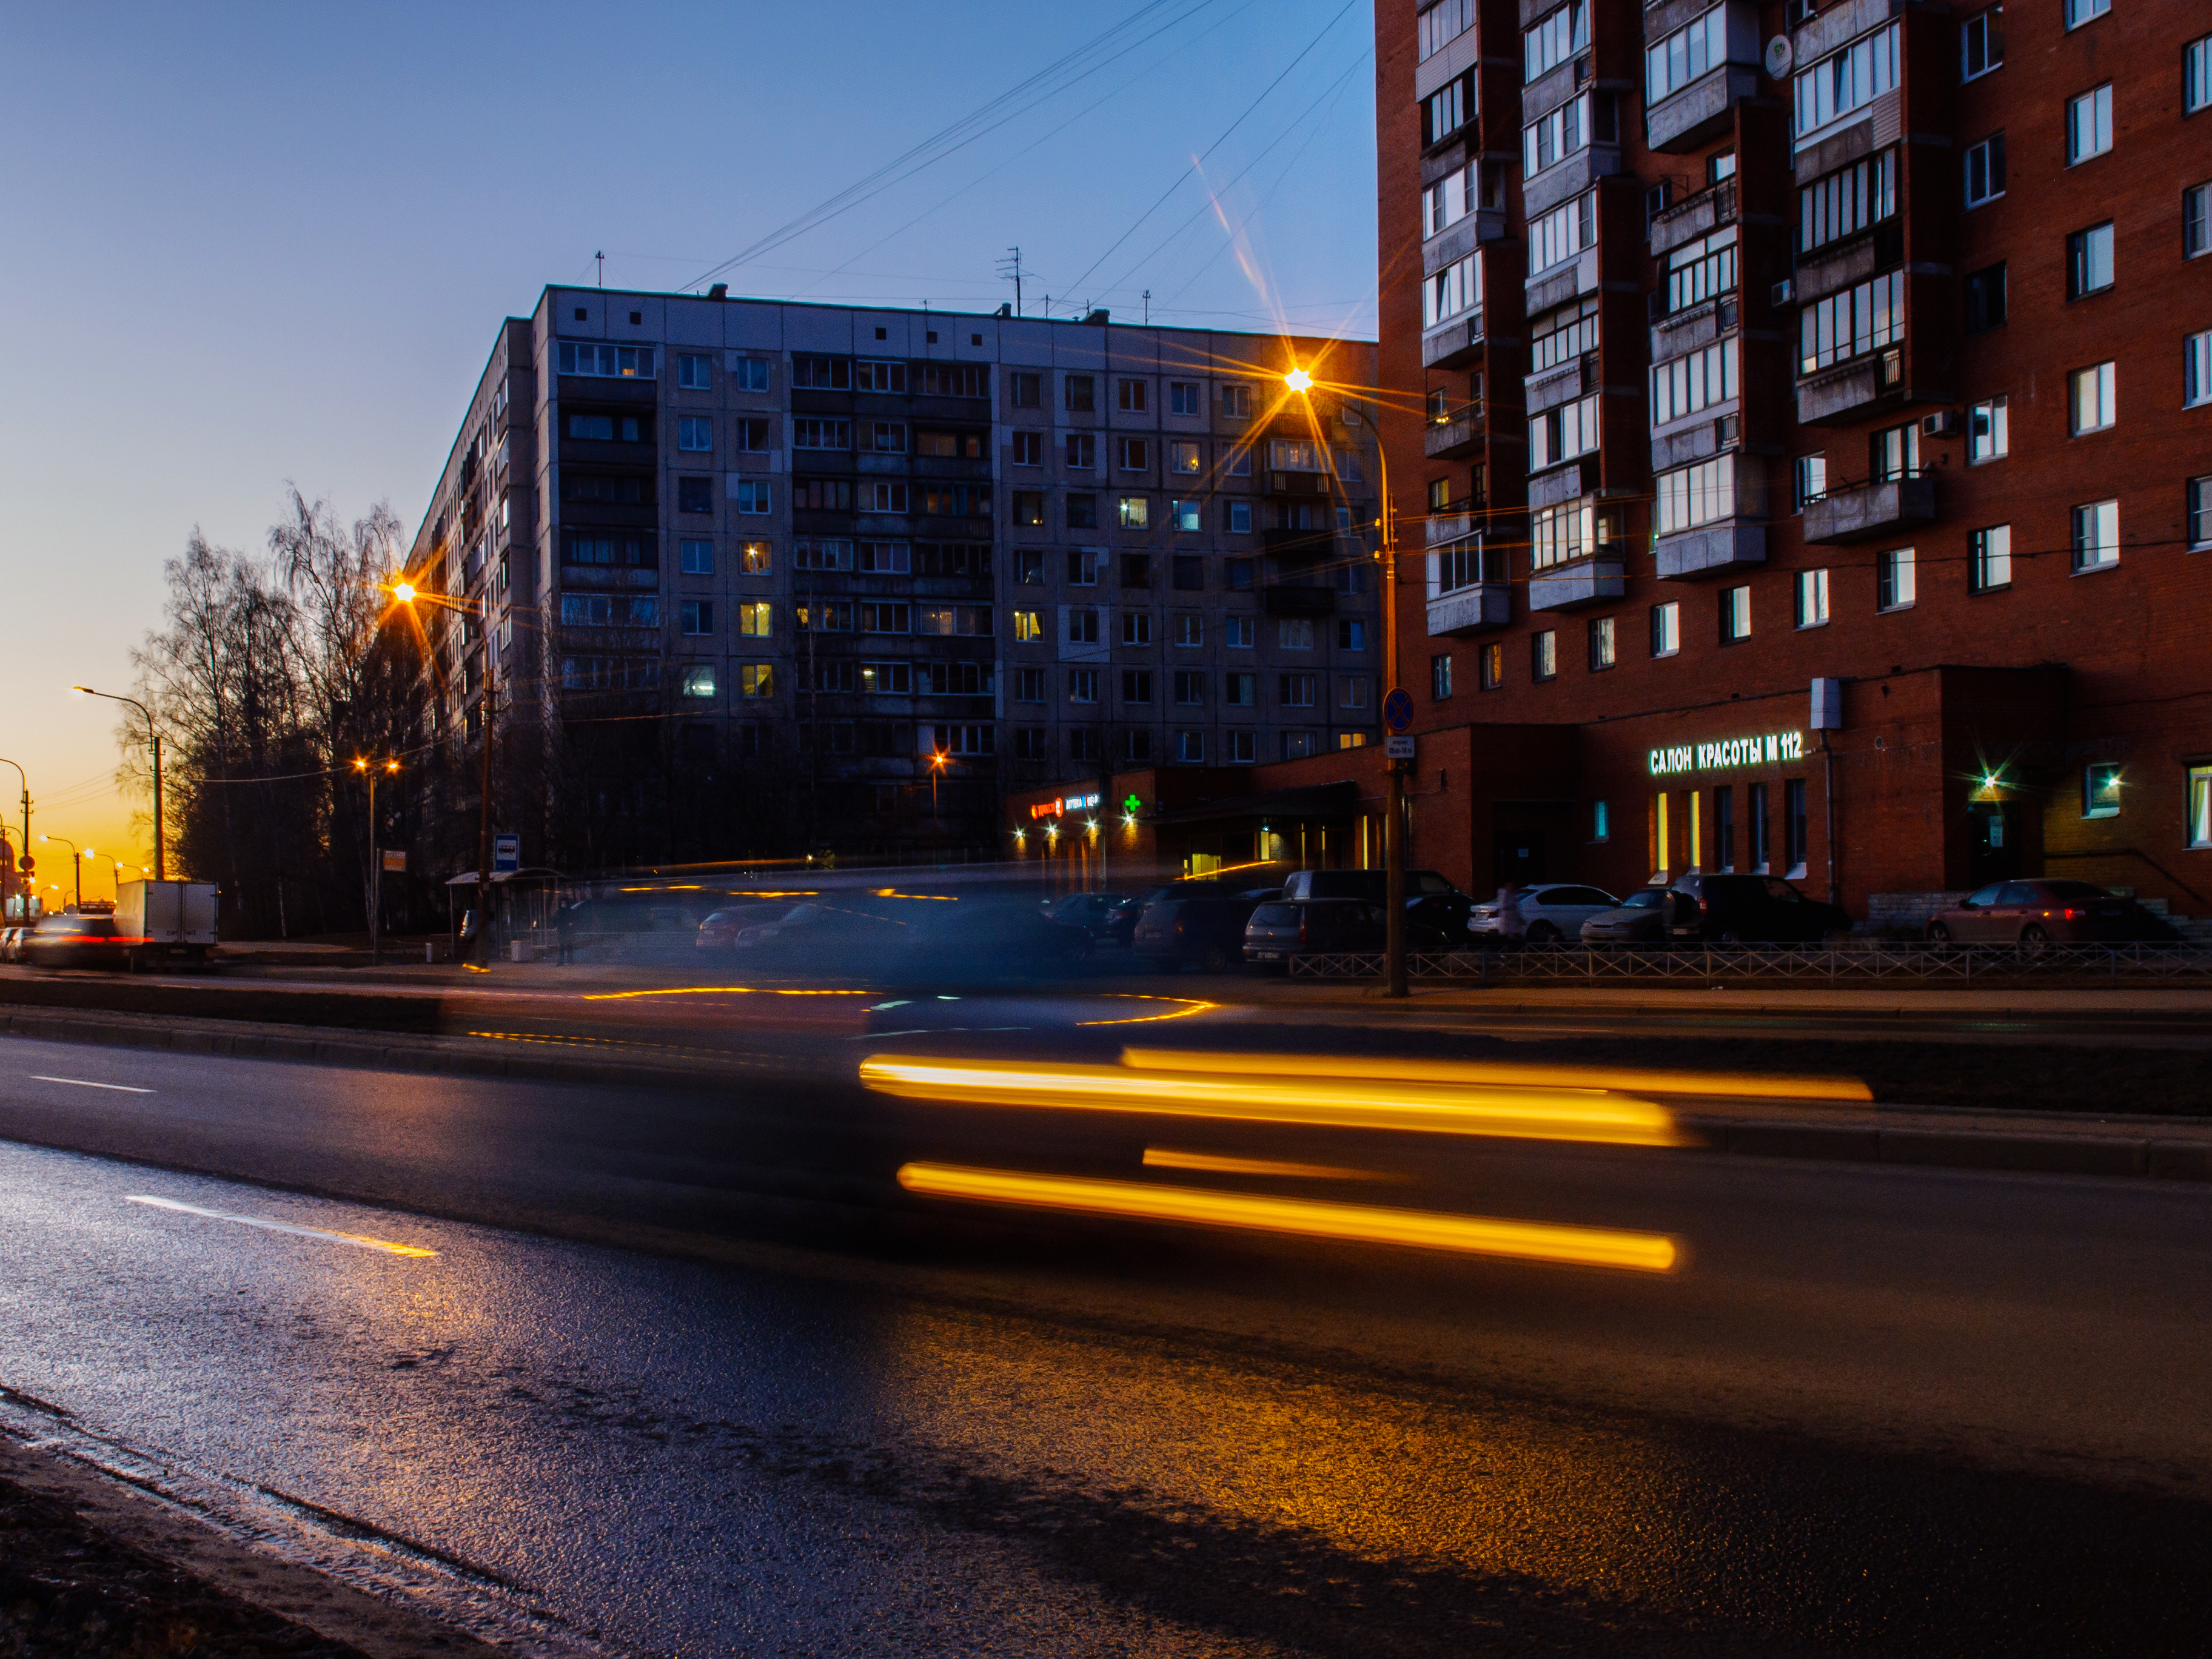
images, building, sky, plant, window, street light, automotive lighting, light, infrastructure, road surface, asphalt, tree, tower block, dusk, thoroughfare, electricity, residential area, neighbourhood, urban design, condominium, city, landmark, road, facade, cityscape, Tints and shades, metropolitan area, commercial building, metropolis, human settlement, urban area, house, mixed use, street, sidewalk, evening, winter, intersection, lane, signaling device, reflection, headquarters, apartment, midnight, downtown, light fixture, public utility, traffic, darkness, suburb, traffic light, pedestrian crossing, town square, night, corporate headquarters, transport, symmetry, headlamp